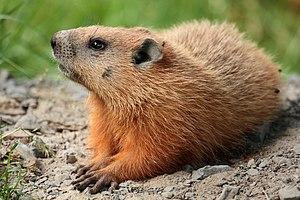
Marmotte commune sur le campus de l'Université Laval entre le Pouliot et le Vachon (Québec, Canada) فارسی: موش‌خرمای کوهی آمریکا جونده‌ای از خانوادهٔ سنجاب است که به گروه بزرگی از سنجاب‌های زمینی به نام مارموت‌ها تعلق دارد و به طور گسترده در آمریکای شمالی و نواحی شمال شرقی و مرکزی ایالات متحده آمریکا زیست می‌کند.
Cette liste des mammifères au Québec est basée sur la « Liste de la faune vertébrée du Québec ». Elle comprend les espèces disparues dans l'histoire récente et les espèces introduites. Elle compte 97 espèces en neuf ordres : une espèce de didelphimorphes, dix espèces d'insectivores, huit espèces de chiroptères, trois espèces de lagomorphes, 25 espèces de rongeurs, 21 espèces de fissipèdes, cinq espèces d'artiodactyles, sept espèces de pinnipèdes et 17 espèces de cétacés.